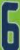
Number: 6